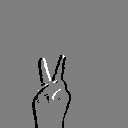
ASL letter: v